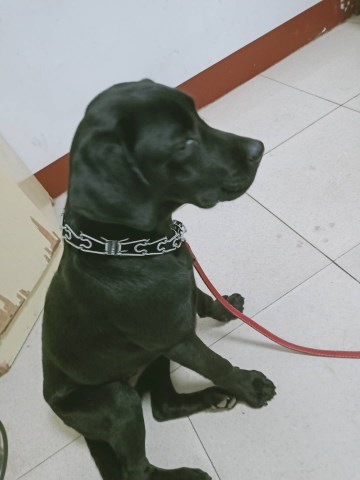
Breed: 3580-n000122-Labrador_retriever